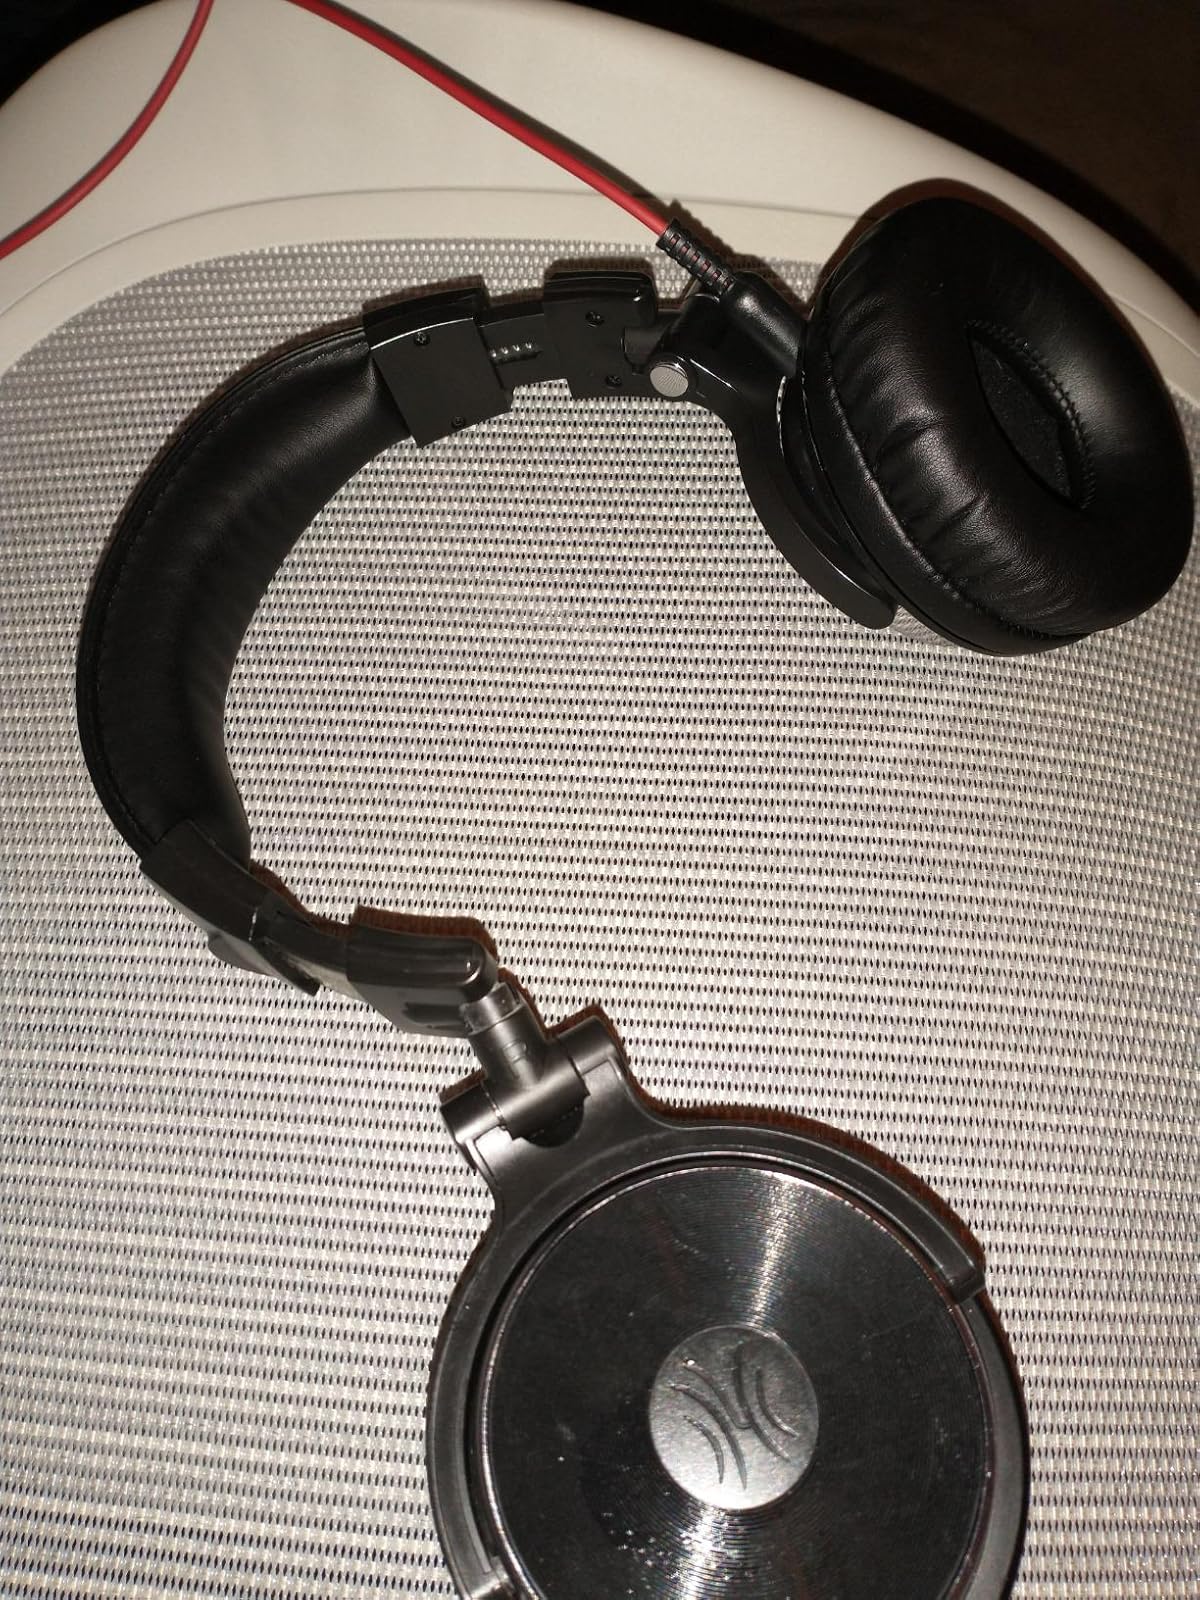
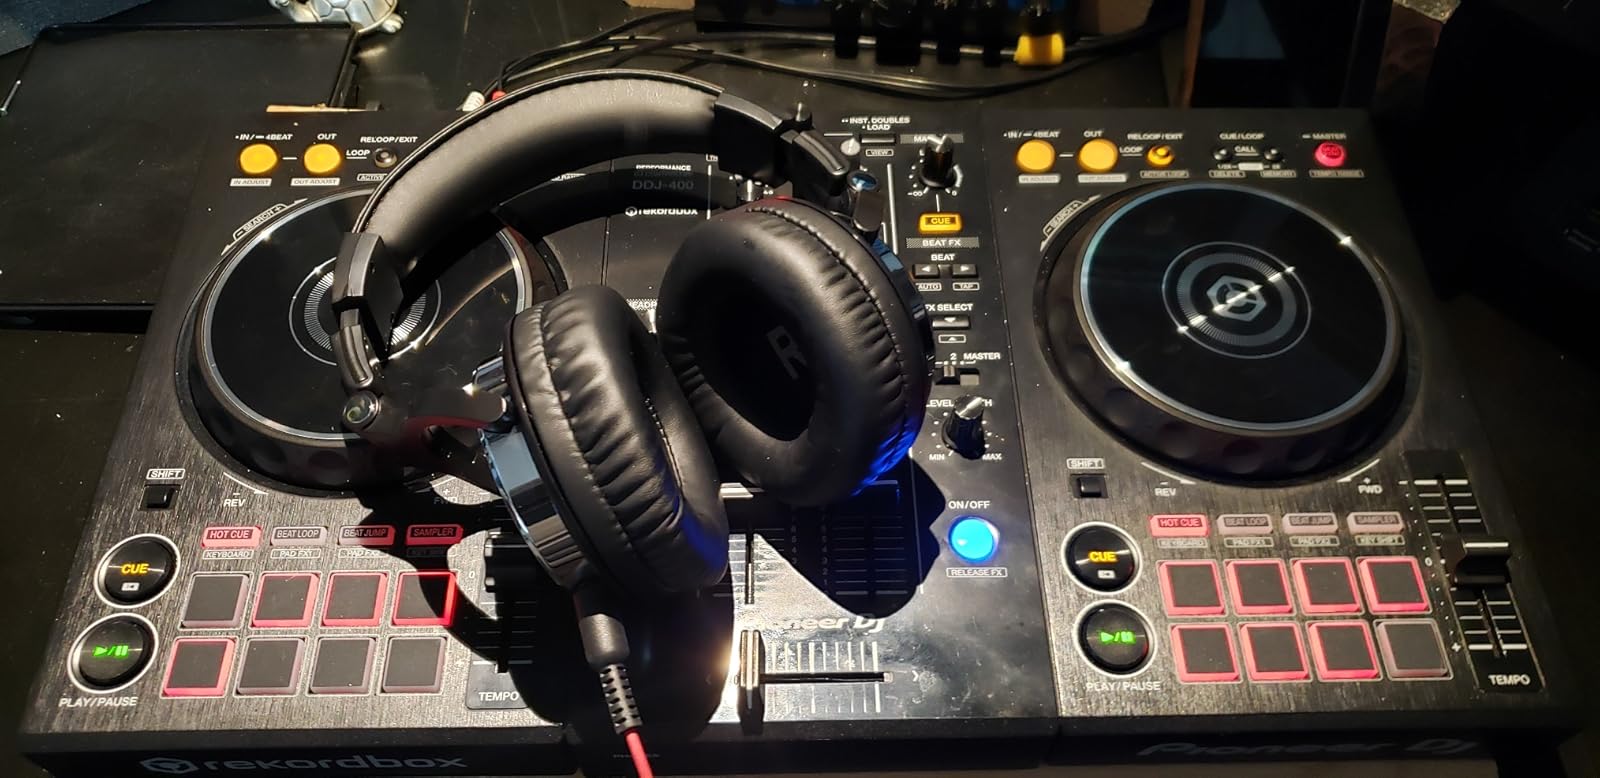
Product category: headphones
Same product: yes